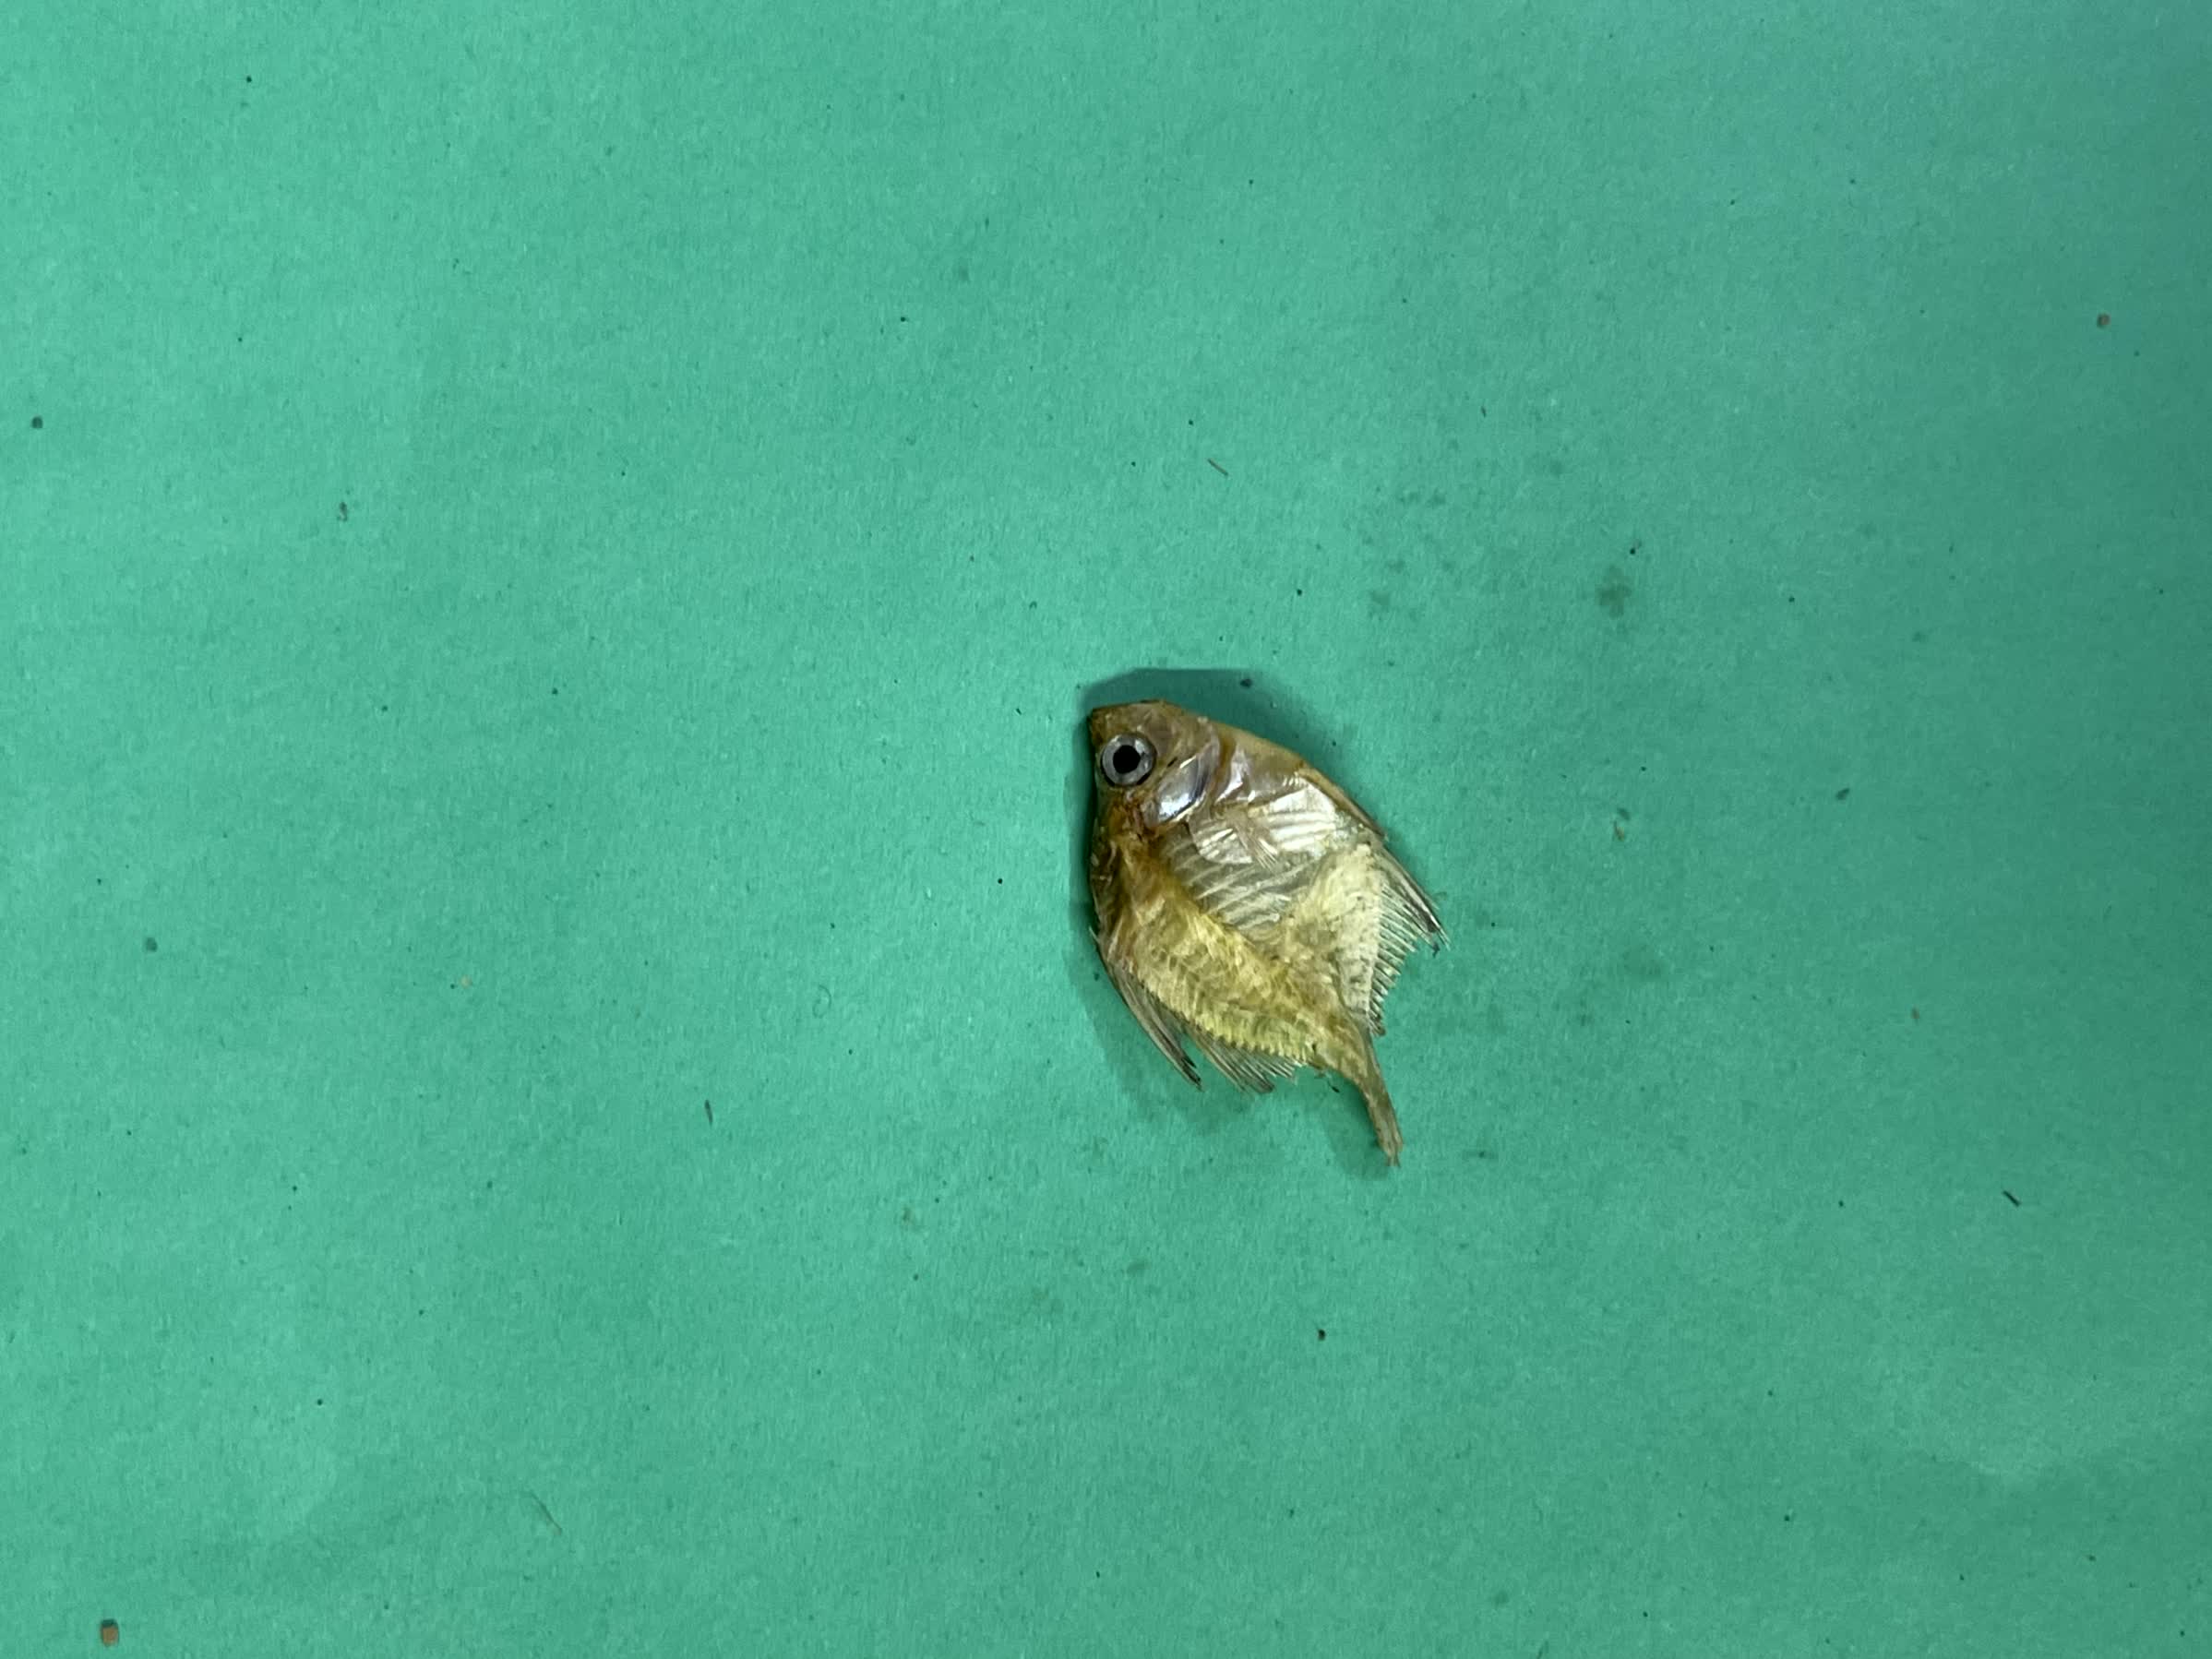
Species: Chanda